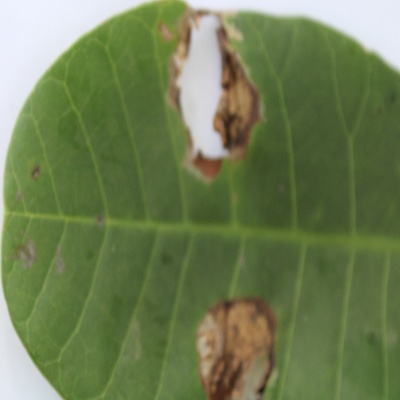
Crop: Cashew
Condition: leaf miner